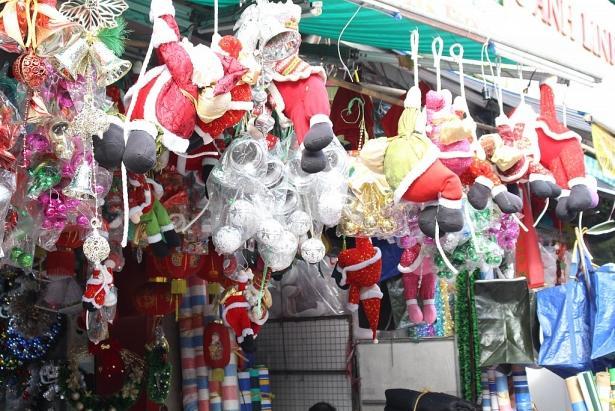
cửa hàng này bán những vật trang trí giáng sinh